Brett Haley

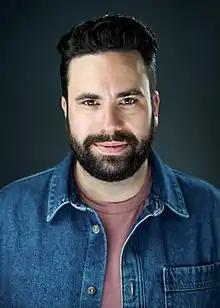
Haley in 2022

Brett Haley (born ) is an American filmmaker and actor best known for his work on "The Hero" and "Hearts Beat Loud".